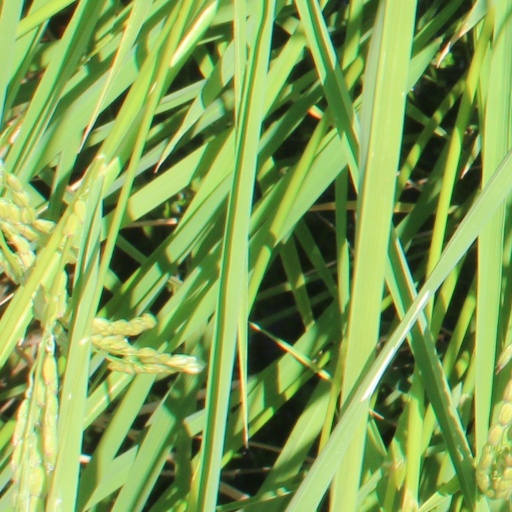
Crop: rice